Andy Gruenebaum

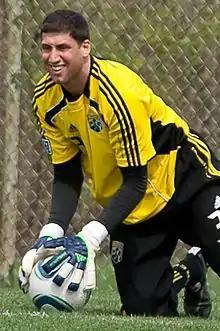
Andy Gruenebaum 2011

Andy Gruenebaum (born December 30, 1982) is a retired American professional soccer goalkeeper. He was selected by the Columbus Crew with the third overall pick in the 2006 MLS Supplemental Draft. He made his MLS debut in 2006.